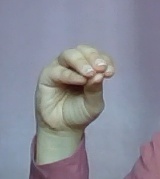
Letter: ha